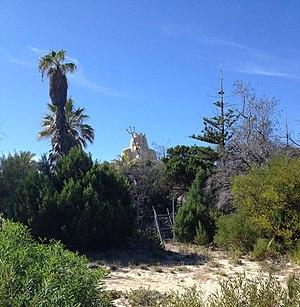
Atlantis Marine Park était un parc à thème privé australien construit en 1981 à Two Rocks, un village de pêcheurs à 60 kilomètres au nord de Perth, la capitale de l'Australie-Occidentale. Ce parc, propriété d'une entreprise japonaise, la Tōkyū Corporation, était une des attractions majeures du plan de la Yanchep Sun City de l'homme d'affaire Alan Bond. Il a fermé ses portes en août 1990 à la suite de difficultés financières.